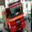
Label: truck